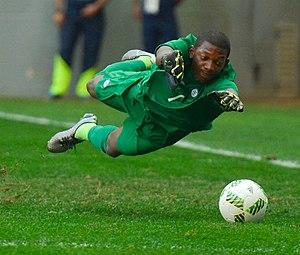
Luis Aurelio López Fernández, né le 13 septembre 1993 à San Pedro Sula, est un footballeur international hondurien évoluant au poste de gardien de but au Los Angeles FC en MLS.